Dofus

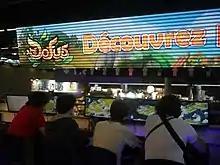
"Dofus" at Japan Expo 2013

Dofus began development in 2001 as the first title of Ankama games. The title was developed in Adobe Flash at their office in Roubaix by a small team, and ran from within a browser. 80,000 players were involved in the beta test, ahead of the French launch in 2004 and an international launch in September 2005. By 2007 Dofus had reached 3 million players, and by 2008, Dofus was the sixth most subscribed MMO in the world.